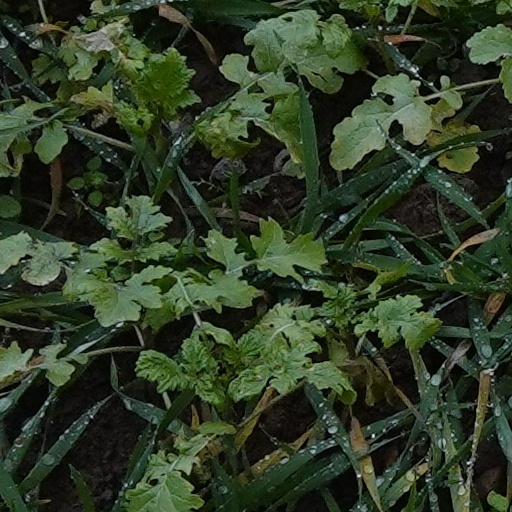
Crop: wheat